Wrottesley (crater)

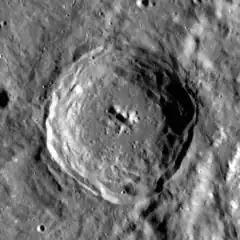
Lunar Reconnaissance Orbiter image

Wrottesley is a lunar impact crater that is attached to the west-northwestern rim of the larger crater Petavius, and lies along the southeast edge of Mare Fecunditatis. It lies in the southeast part of the moon and appears somewhat foreshortened when viewed from the earth.